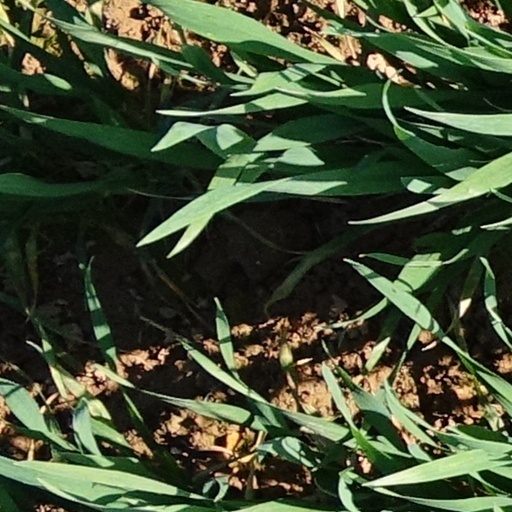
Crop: wheat